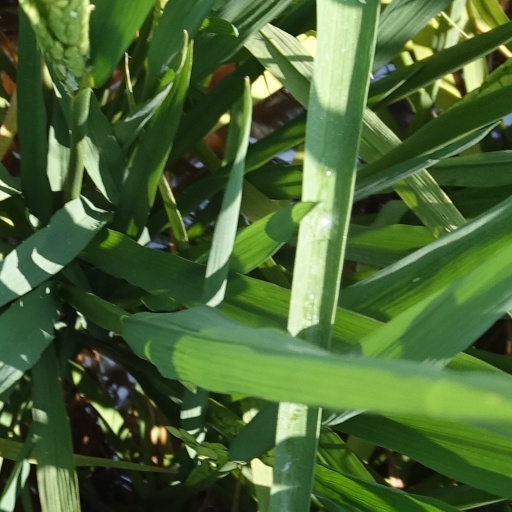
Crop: rice